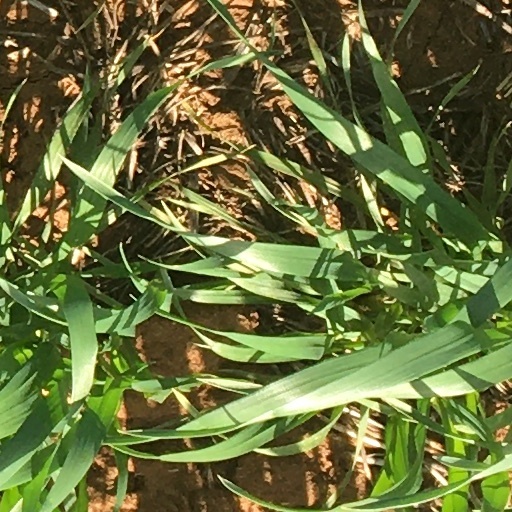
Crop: wheat